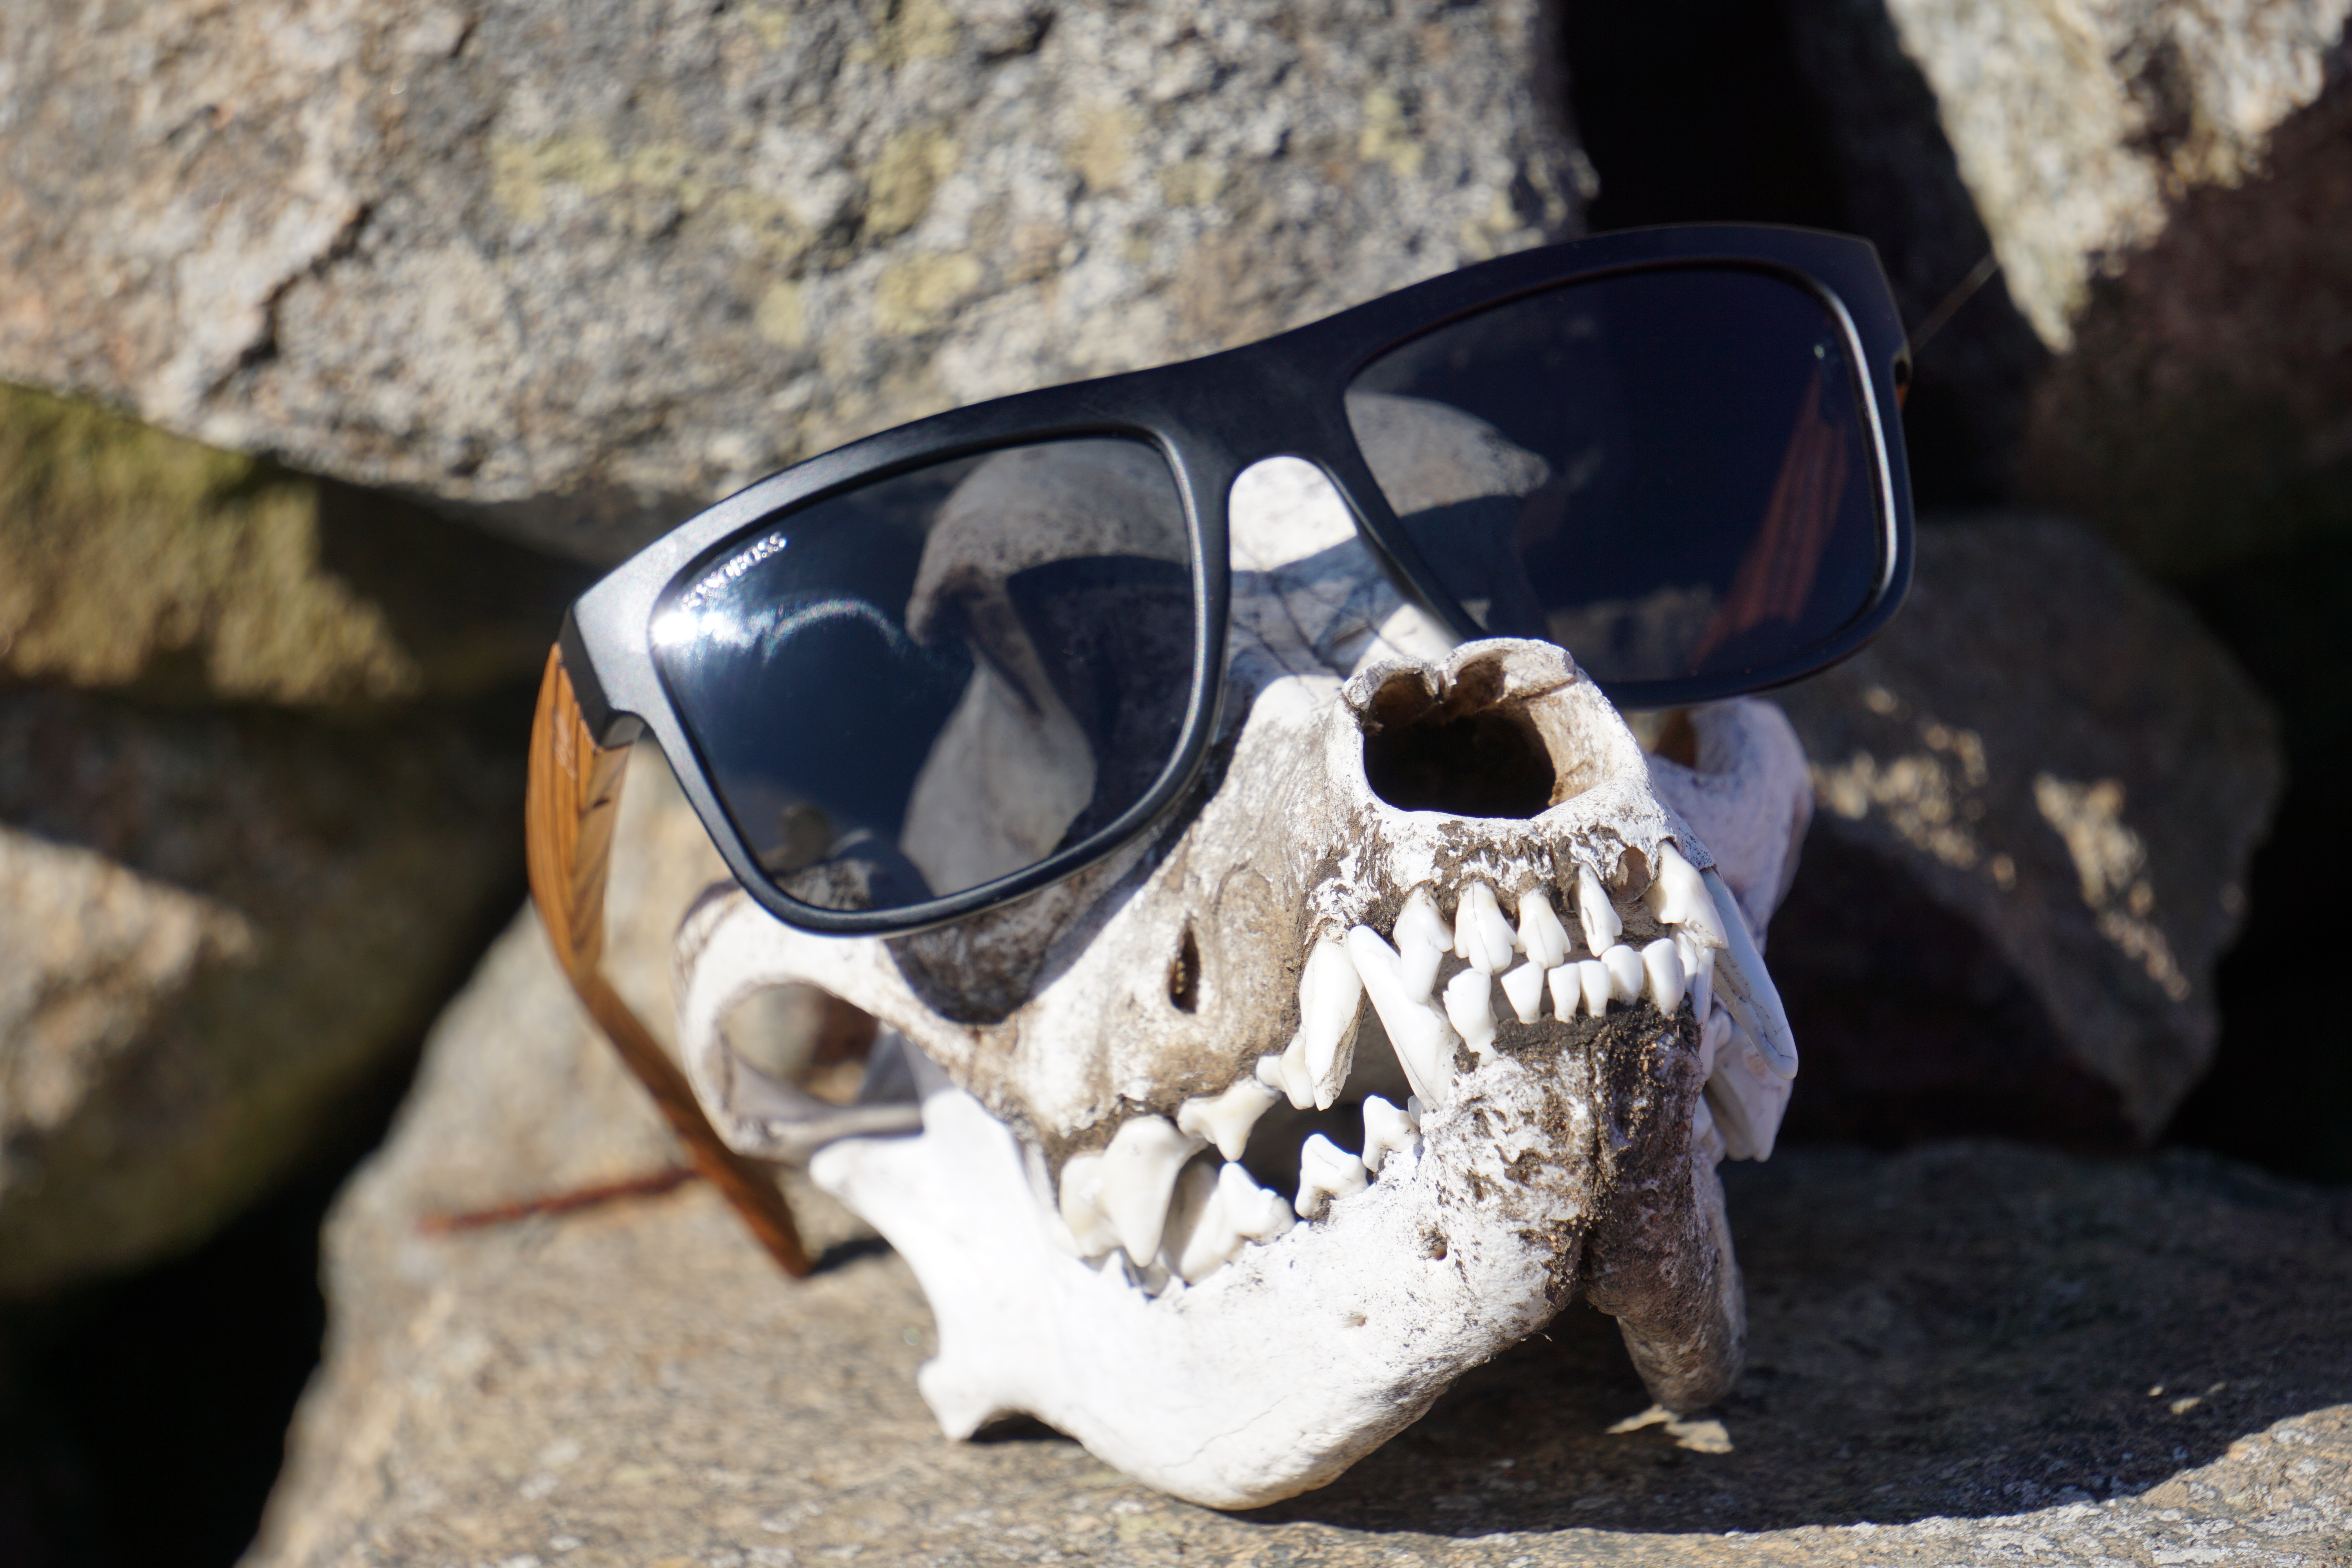
bones, eyewear, vision care, glasses, bone, skull, sunglasses